Amrita Devi Bishnoi National Award

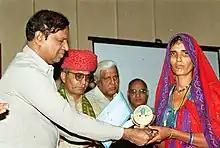
Amrita Devi Bishnoi national award for wildlife conservation being presented to a woman for her contribution to the conservation of wildlife

The Amrita Devi Bishnoi Wildlife Protection Award is a national award instituted by the government of India for wildlife conservation. The award is in the remembrance of Amrita Devi Beniwal, who was killed in the 1730 Khejarli massacre while trying to protect a grove of Khejri trees in Khejarli, Rajasthan.